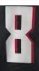
Number: 8